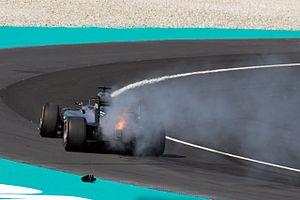
Le Grand Prix automobile de Malaisie 2016, disputé le 2 octobre 2016 sur le circuit international de Sepang, est la 951ᵉ épreuve du championnat du monde de Formule 1 courue depuis 1950, la dix-huitième disputée à Sepang depuis 1999, et la seizième manche du championnat 2016.